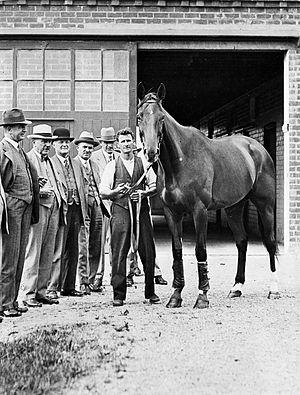
Phar Lap est un cheval de course pur-sang anglais. L'un des champions les plus célèbres d'Australie, il conquit une grande notoriété durant la Grande Dépression.